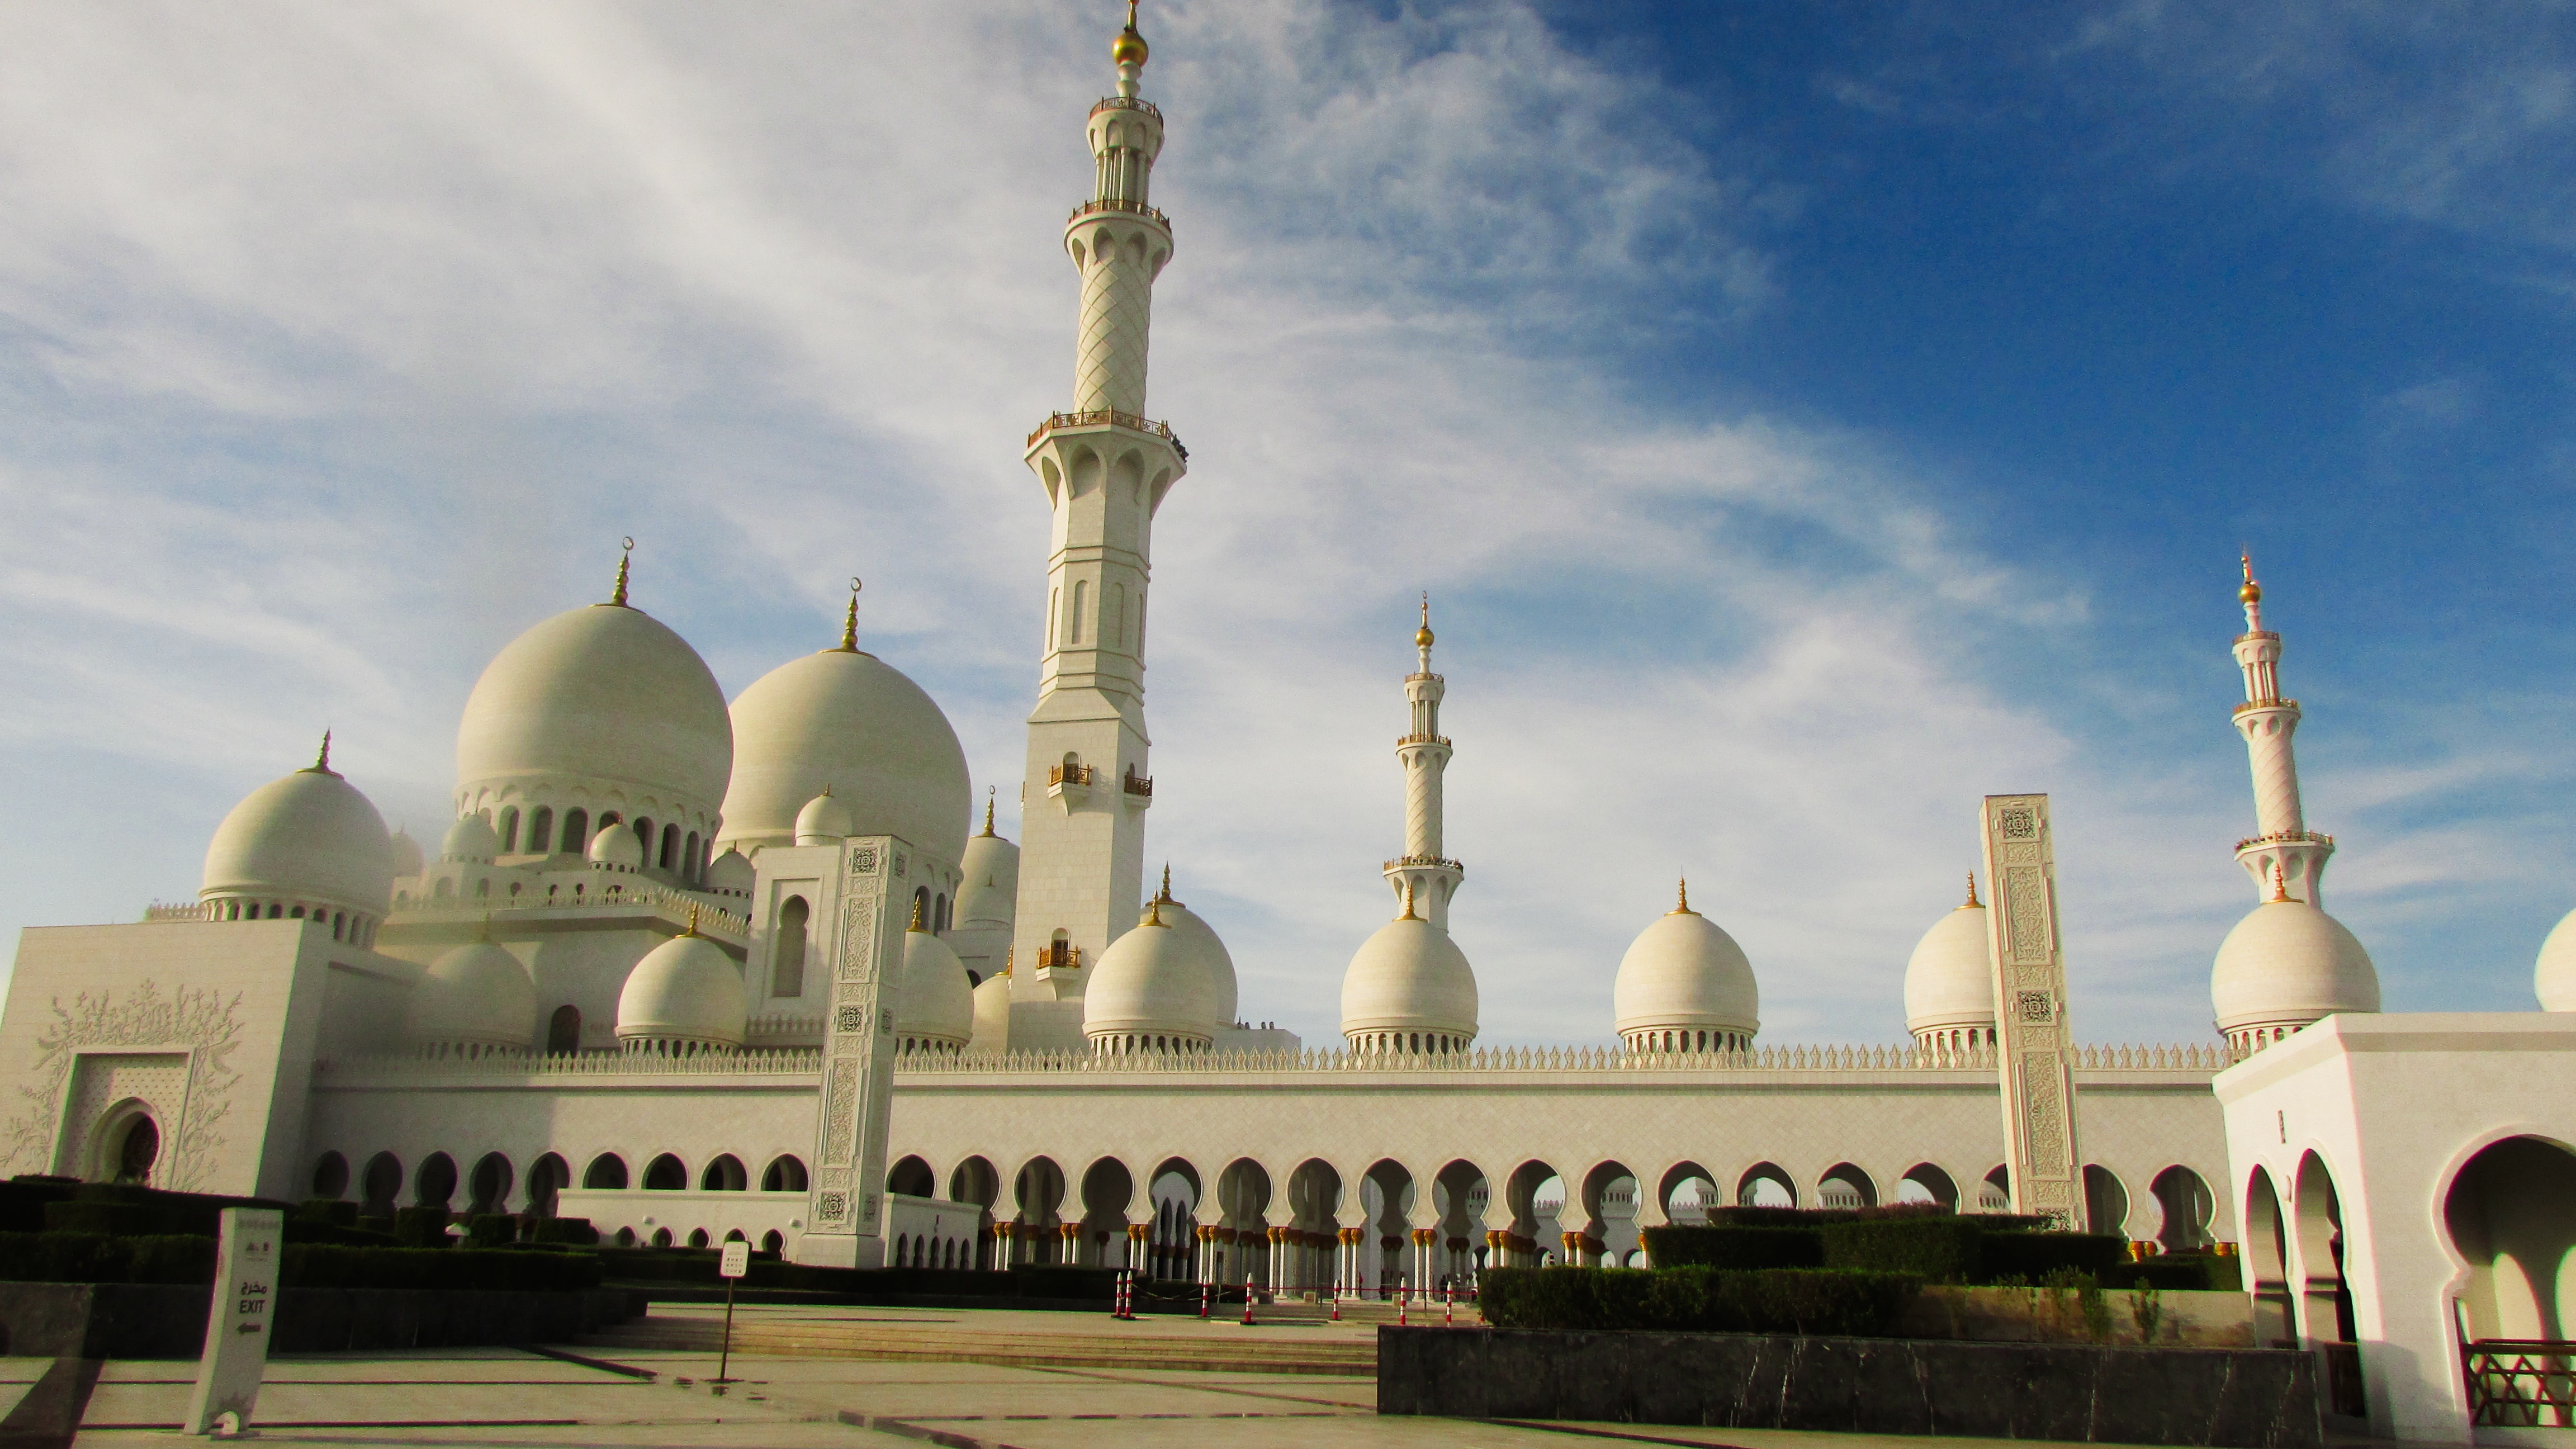
building, place of worship, mosque, historic site, byzantine architecture